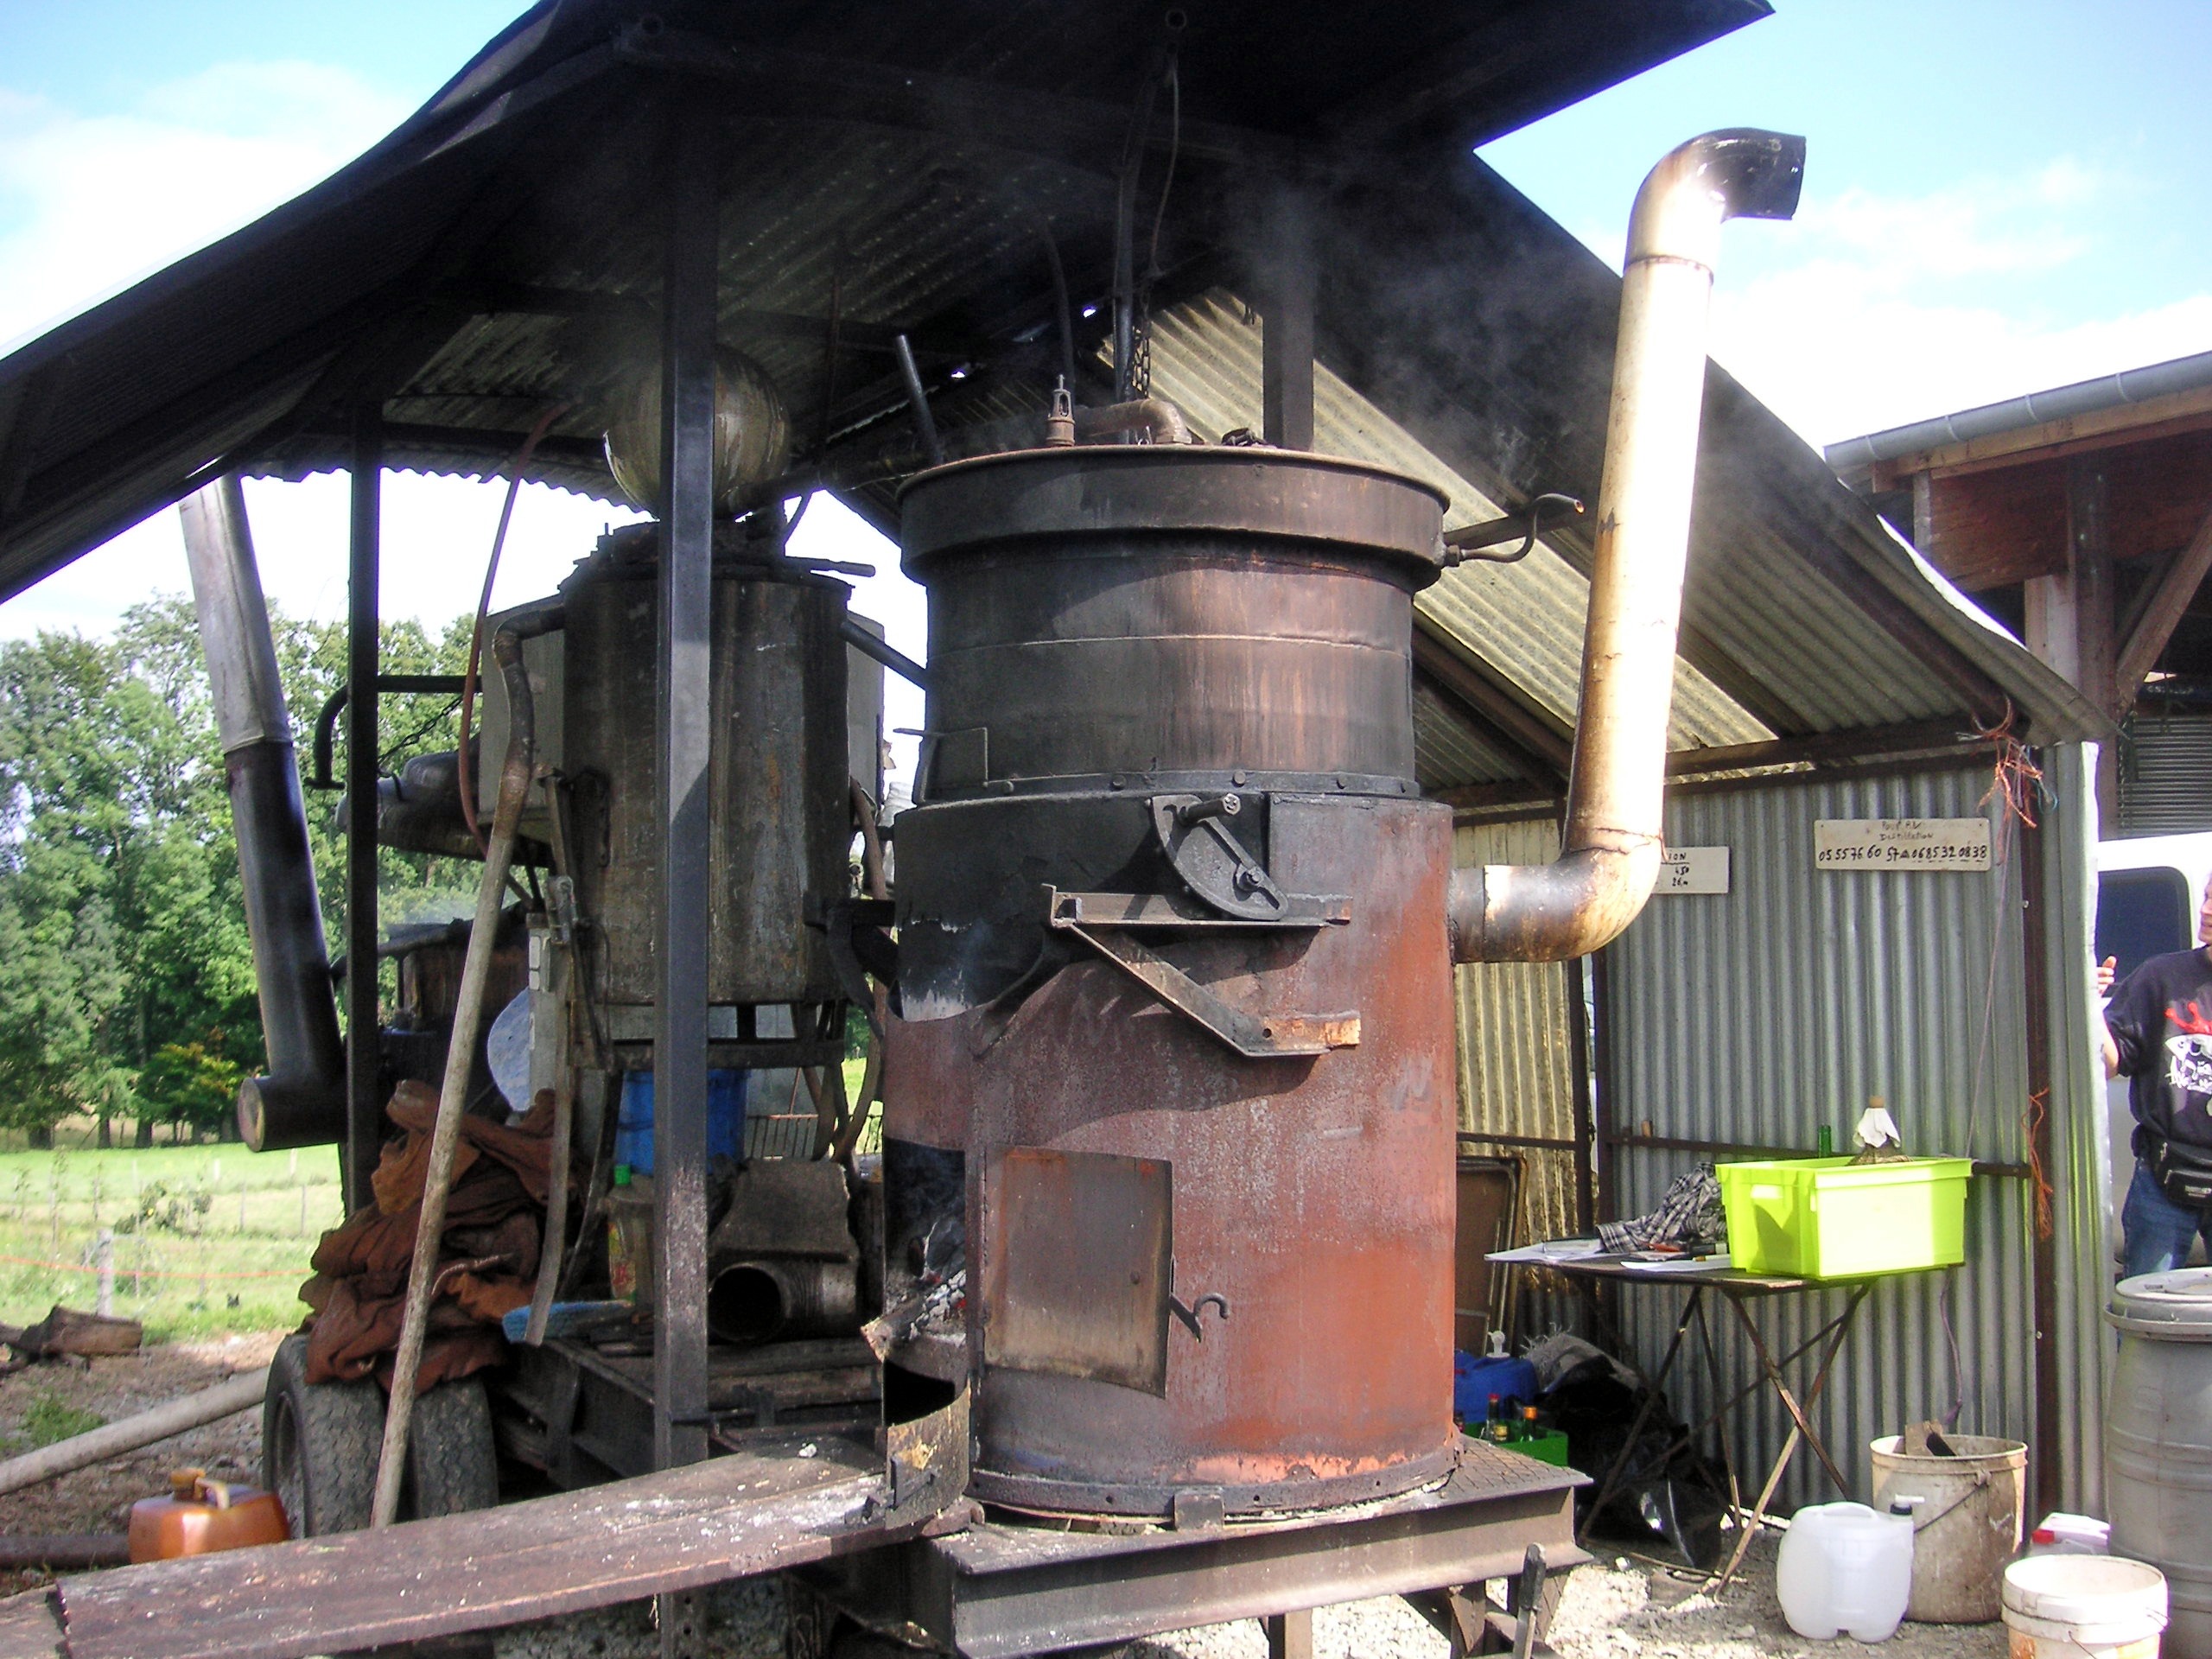
vintage, old, train, transport, vehicle, machinery, drink, alcohol, still, steam engine, iron, rail transport, moonshine, distill, distilling